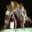
Label: dinosaur